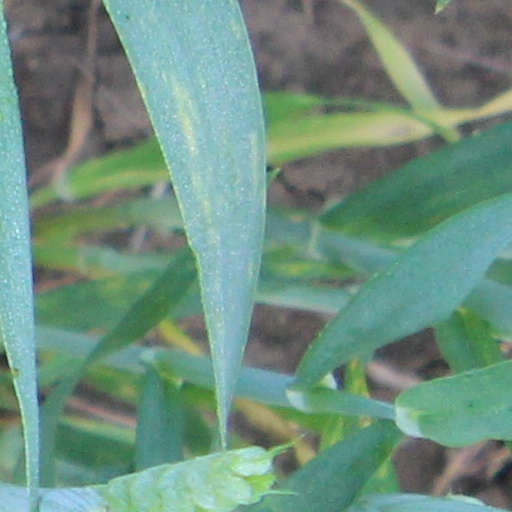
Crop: wheat